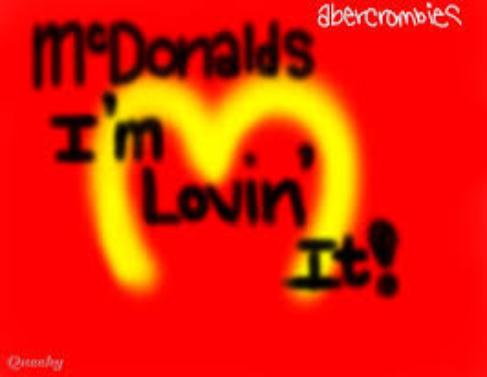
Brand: McDonald's
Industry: Food